Abu'l-Aswar Shavur ibn Fadl

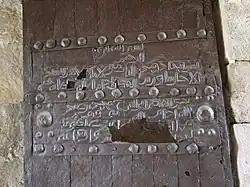
The gates of Ganja, installed under Abu'l-Aswar's orders in 1062, now at the Gelati Monastery in Georgia

According to Münejjim Bashi, in 1053, Abu'l-Aswar seized the (unidentified) fortress of Basra from the Georgians, and refortified and garrisoned it with many men. In 1054/5, along with many of the neighbouring rulers, he became a vassal of the Seljuk Sultan Toghrul Beg, although at least initially the impact of Seljuk overlordship seems to have been light, as neither Toghrul nor his successor Alp Arslan appeared on Shaddadid coinage at this time. In 1062, Abu'l-Aswar received a delegation from the Emirate of Tiflis, an isolated Muslim stronghold within the Christian Georgian kingdoms. Following the death of Emir Ja'far ibn Ali, the locals had evicted his quarrelling sons, and now asked Abu'l-Aswar to assume control of the city. The Shaddadid ruler was inclined to accept, but his vizier, Bakhtiyar ibn Salman, dissuaded him by warning that such an action would disperse his limited forces. After Abu'l-Aswar's refusal, Tiflis was occupied by the Georgians, until they were evicted by Alp Arslan in 1068. This event highlighted the limitations of Shaddadid power, which was further demonstrated by an Alan invasion through the Darial Pass in the same year: more than 20,000 inhabitants of Arran were carried off as slaves according to Münejjim Bashi's account. In response to the Alan threat, Abu'l-Aswar built a wall and moat around the suburb ("rabad") of his capital Ganja. The gates installed by Abu'l-Aswar for this new fortification were carried off by the Georgians under Demetrius I in 1139, and are still preserved at the Gelati Monastery in modern Georgia. In 2012–14, replicas of the original gates were installed in Ganja's Museum of Archaeology and Ethnography.